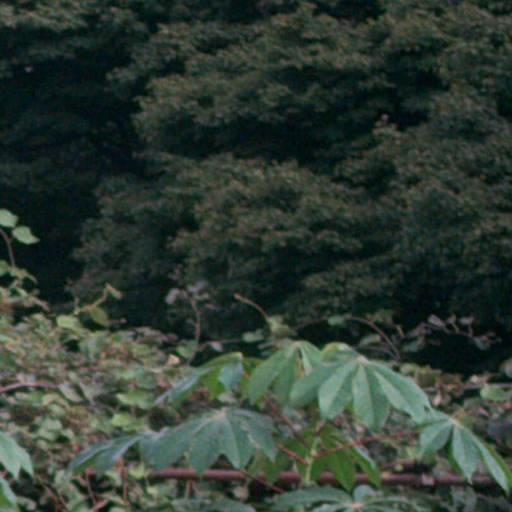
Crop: cassava